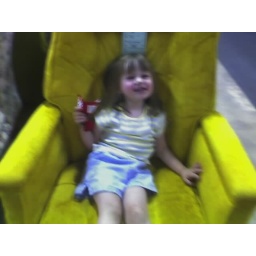
Katie in a yellow chair